Tropical Storm Merbok (2017)

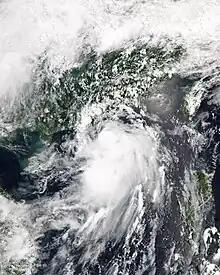
Severe Tropical Storm Merbok nearing landfall in China on June 12

Severe Tropical Storm Merbok was a weak tropical cyclone that brought significant impacts to southern China in mid-June 2017. Merbok developed out of a tropical depression which was first monitored by the JMA while it was west of Manila, Philippines, on June 10. The system would later be named 04W by the JTWC. The depression then strengthened into Tropical Storm Merbok before making landfall in eastern Shenzhen, China. Merbok would rapidly weaken inland, dissipating over Southern China on June 13.